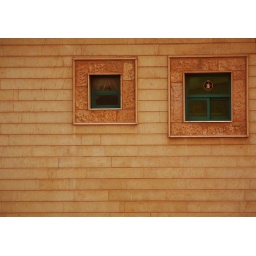
she came in through the bathroom window